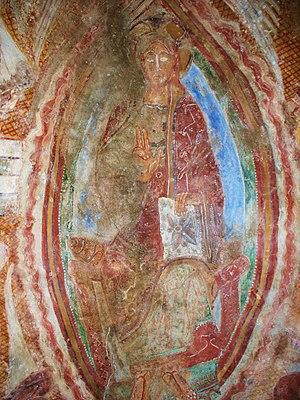
La chapelle Saint-Martin-de-Fenollar est une chapelle préromane située à Maureillas-las-Illas dans le département français des Pyrénées-Orientales en région Occitanie.